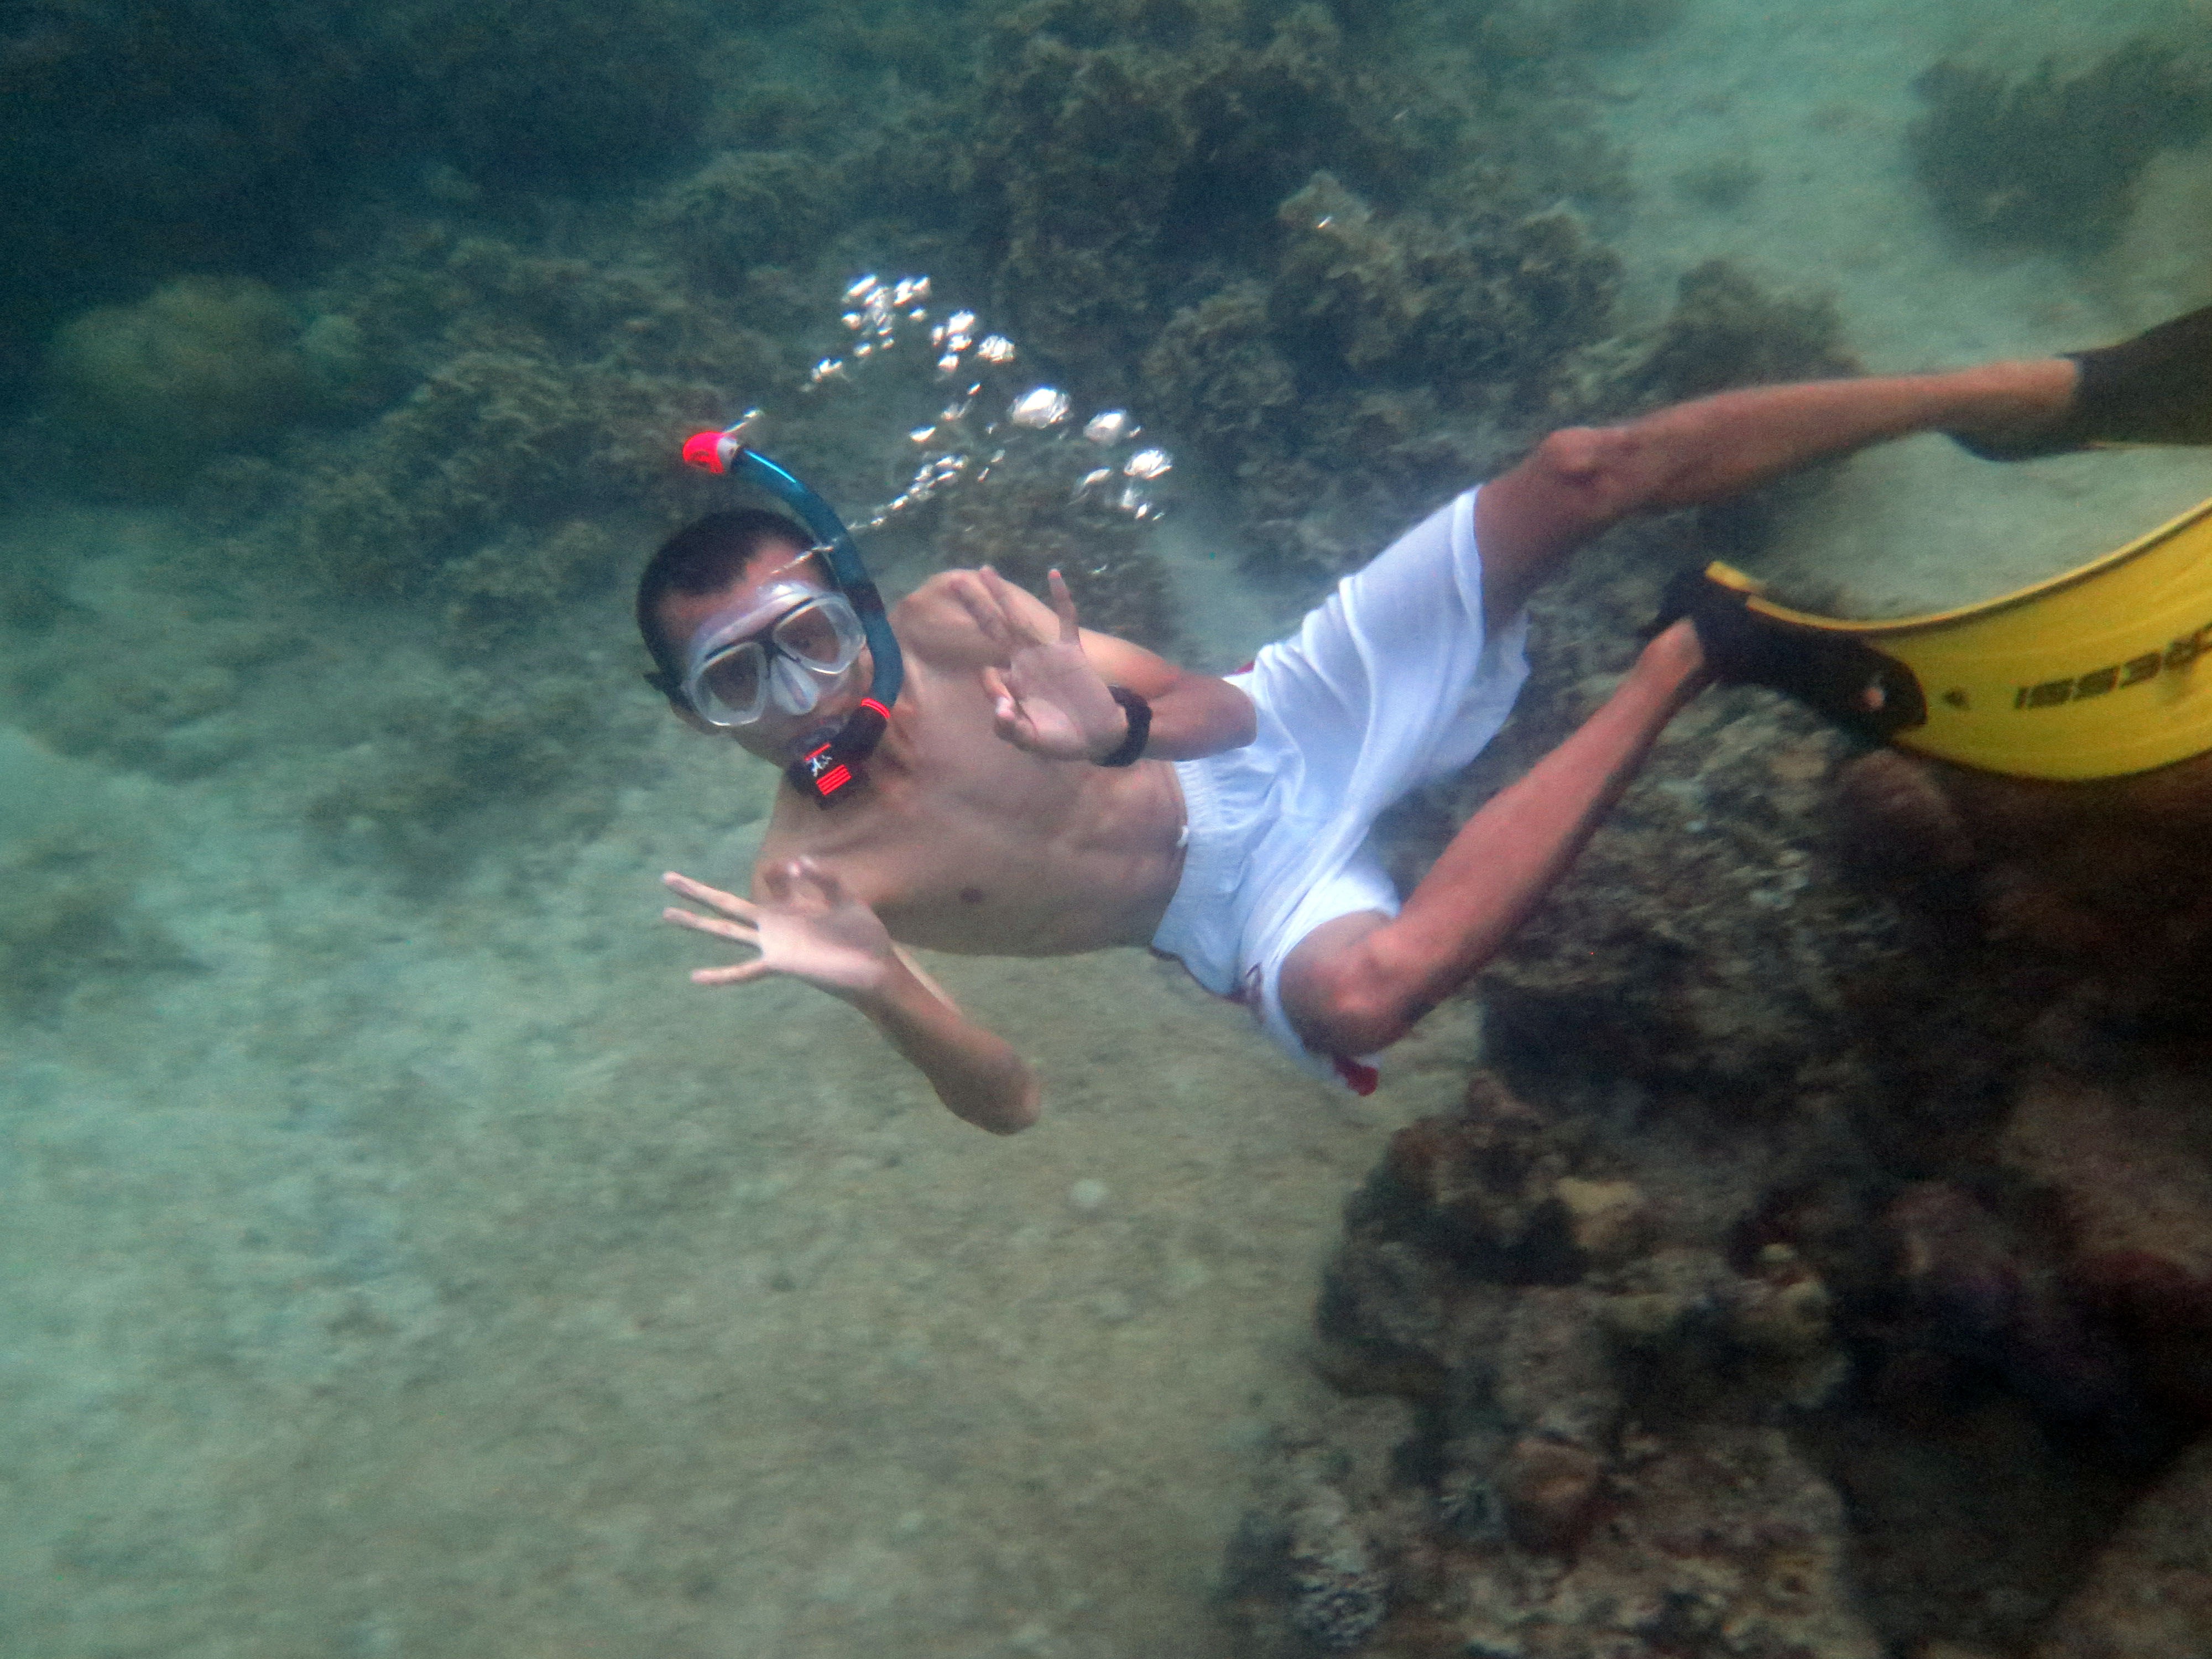
recreation, diving, underwater, biology, holiday, extreme sport, activity, swimmer, sports, strait, snorkeling, water sports, outdoor recreation, dede, kamelanta, marine biology